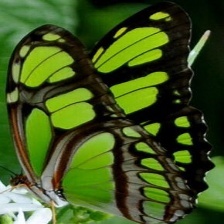
Species: MALACHITE